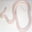
Label: snake